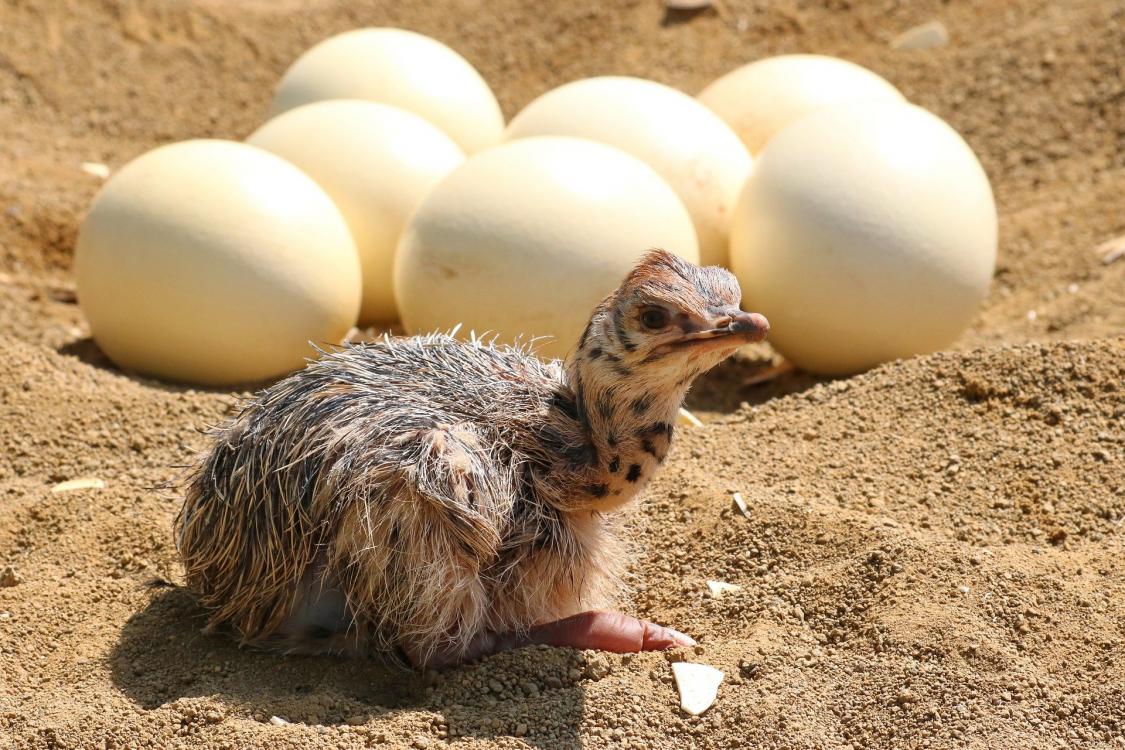
Nataal bi de maa ngi ci gis ay nen, nen ak cuuj bu ndaw. Cuuj boo xam ne nii cuuju naat la. Nen yi tamit maa ngi ci gis lu tollook juróom-ñaari nen ñi ngi ci suuf tubaarkàlla maasàllaa.